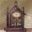
Label: clock